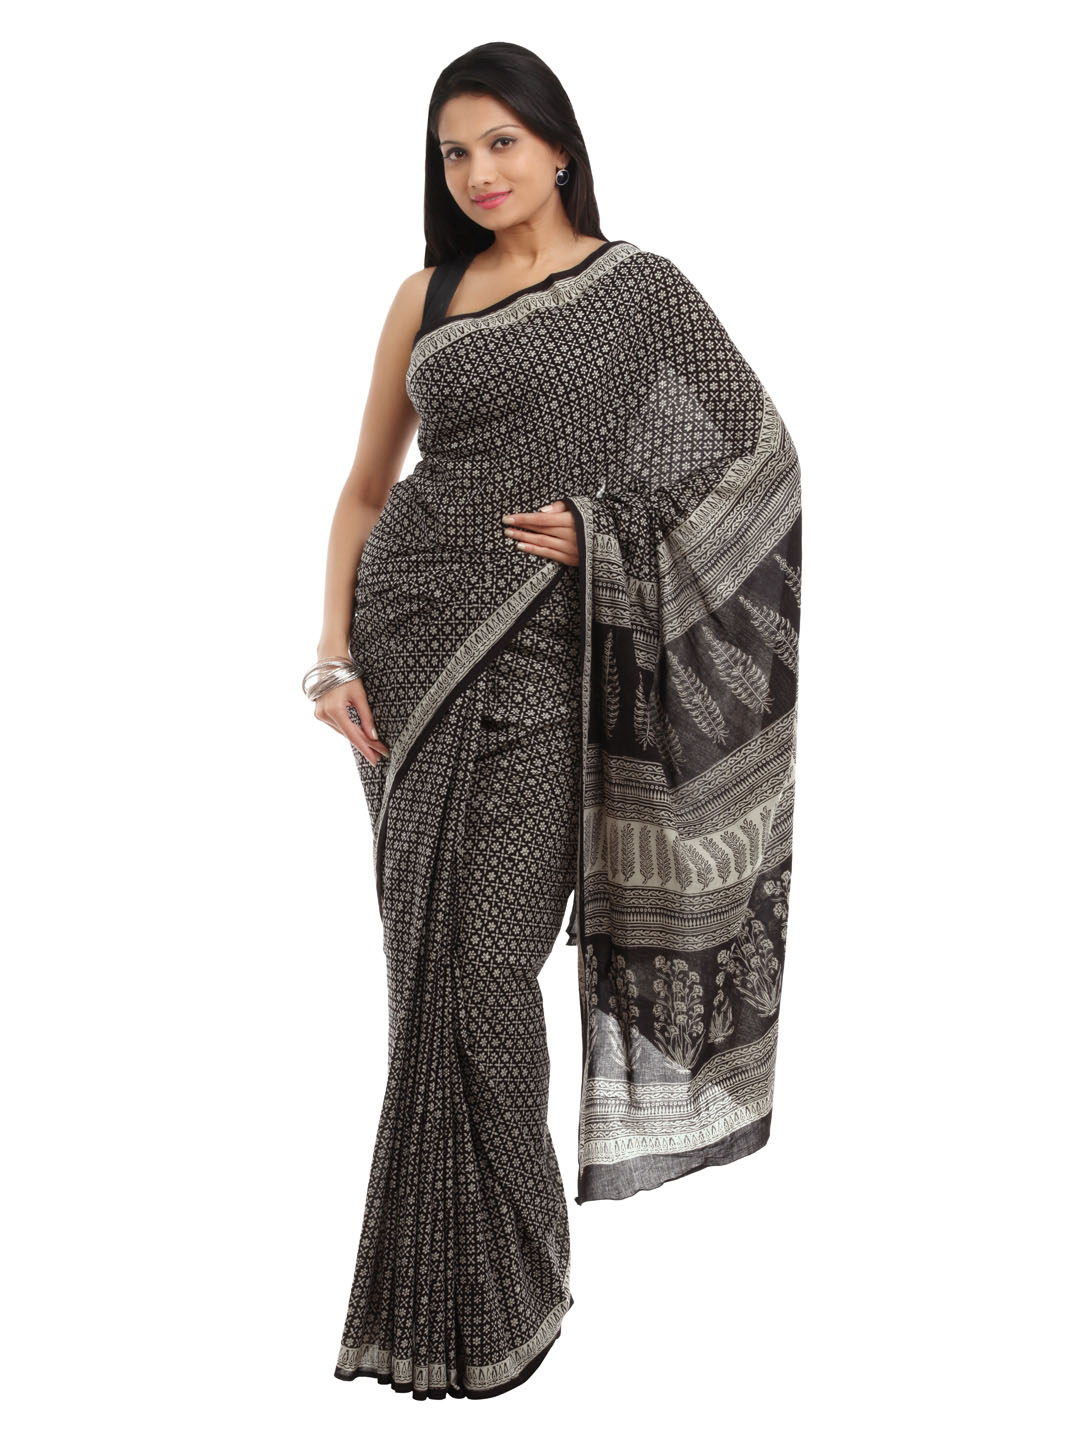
Fabindia Black Mull Printed Saree
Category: Apparel / Saree / Sarees
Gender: Women
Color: Black
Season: Fall 2012
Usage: Ethnic